Battle of Crocus Field

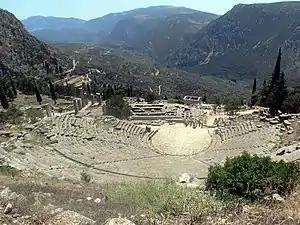
The ruins of ancient Delphi

In response, the Phocians, under the leadership of Philomelos, seized Delphi (which was situated within the boundaries of Phocis), and asserted the ancient claim of Phocis to the presidency of the Amphictyonic League, intending to annul the judgment against themselves. There seems to have been some sympathy in Greece for the Phocians, since other states could see that "the Thebans ... had used the Amphictyony to pursue petty and destructive vendettas". The Phocians were supported by Athens (perennial enemies of Thebes) and unsurprisingly Sparta, who hoped to see their own fine wiped out when the Phocians seized Delphi. However, Philomelos plundered the treasury of Apollo to pay for mercenaries, thus raising a powerful army, but drastically altering the opinion of the other Greek states. In winter 356/355 BC, a "sacred war" was declared against the Phocians by the Amphictyonic council, with the Thebans being the major protagonists. The war started relatively well for the Phocians, but a severe defeat was inflicted on the Phocians at Neon by the Thebans in either 355 or 354 BC and Philomelos was killed. Undeterred, Onomarchos took over the Phocian effort, and raised new mercenaries to carry on the fight.